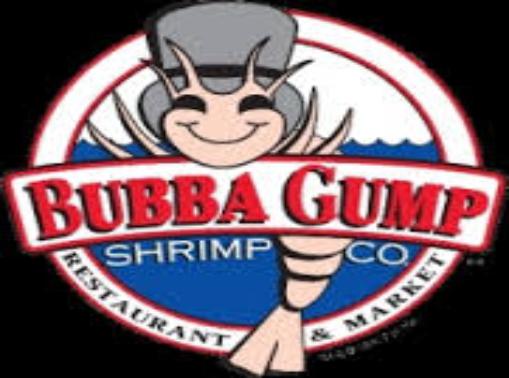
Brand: Bubba Gump Shrimp Company
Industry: Food